Emily Sisson

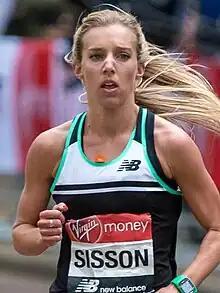
Sisson at the 2019 London Marathon

Emily Sisson (born October 12, 1991) is an American long-distance runner. She set the North American record in the marathon on October 9, 2022, when she ran 2:18:29 to finish second at the Chicago Marathon. Sisson also held the American record in the half marathon from May 2022 until July 2023. She represented the United States in the 10000 metres at the 2017 and 2019 World Athletics Championships, finishing 9th and 10th. In June 2021, she won the 10000m at the 2020 US Olympic Trials and placed 10th in the 10000m final at the 2020 Summer Olympics. In 2024, she placed second in the marathon at the US Olympic Trials, qualifying for the 2024 Summer Olympics. She competed in the 2024 Paris Olympics Women's marathon on 11 August 2024, where she finished 23rd.